Geography of Minnesota

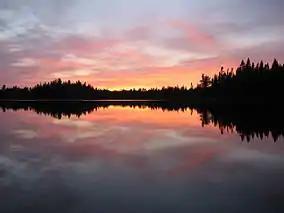
Pose Lake in the Boundary Waters Canoe Area Wilderness

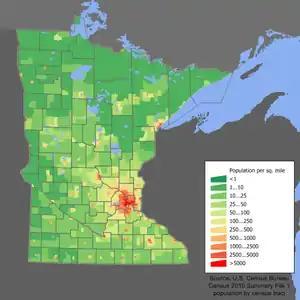
Minnesota population distribution, showing density

The US state of Minnesota can be divided into regions in a variety of ways. On a basic level, the state is divided between the Minneapolis–Saint Paul or Twin Cities metropolitan area (often referred to locally as "The Cities"), and "Outstate" or "Greater Minnesota". The distinction between the metropolitan counties and the outstate area was codified in 1967 with the Minnesota legislature's creation of the state's Metropolitan Council.